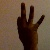
The image shows a hand gesture representing the number 9 in Indian Sign Language.